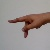
The image shows a hand gesture representing the letter 'P' in Indian Sign Language.